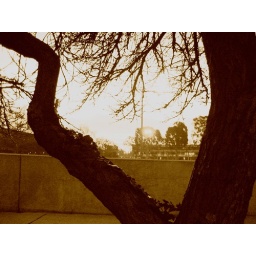
This was taken EARLY in the morning while sitting in my car at Cal State Long Beach